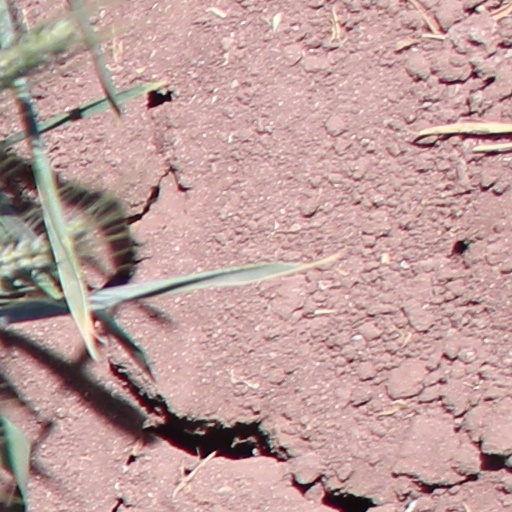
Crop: wheat